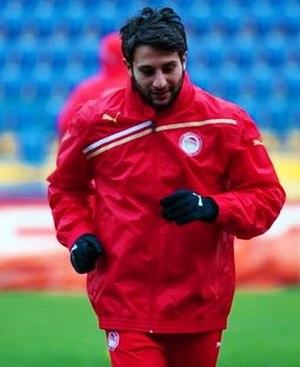
Djamel Abdoun est un footballeur international algérien né le 14 février 1986 à Montreuil.